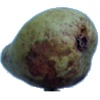
Label: pear_stone